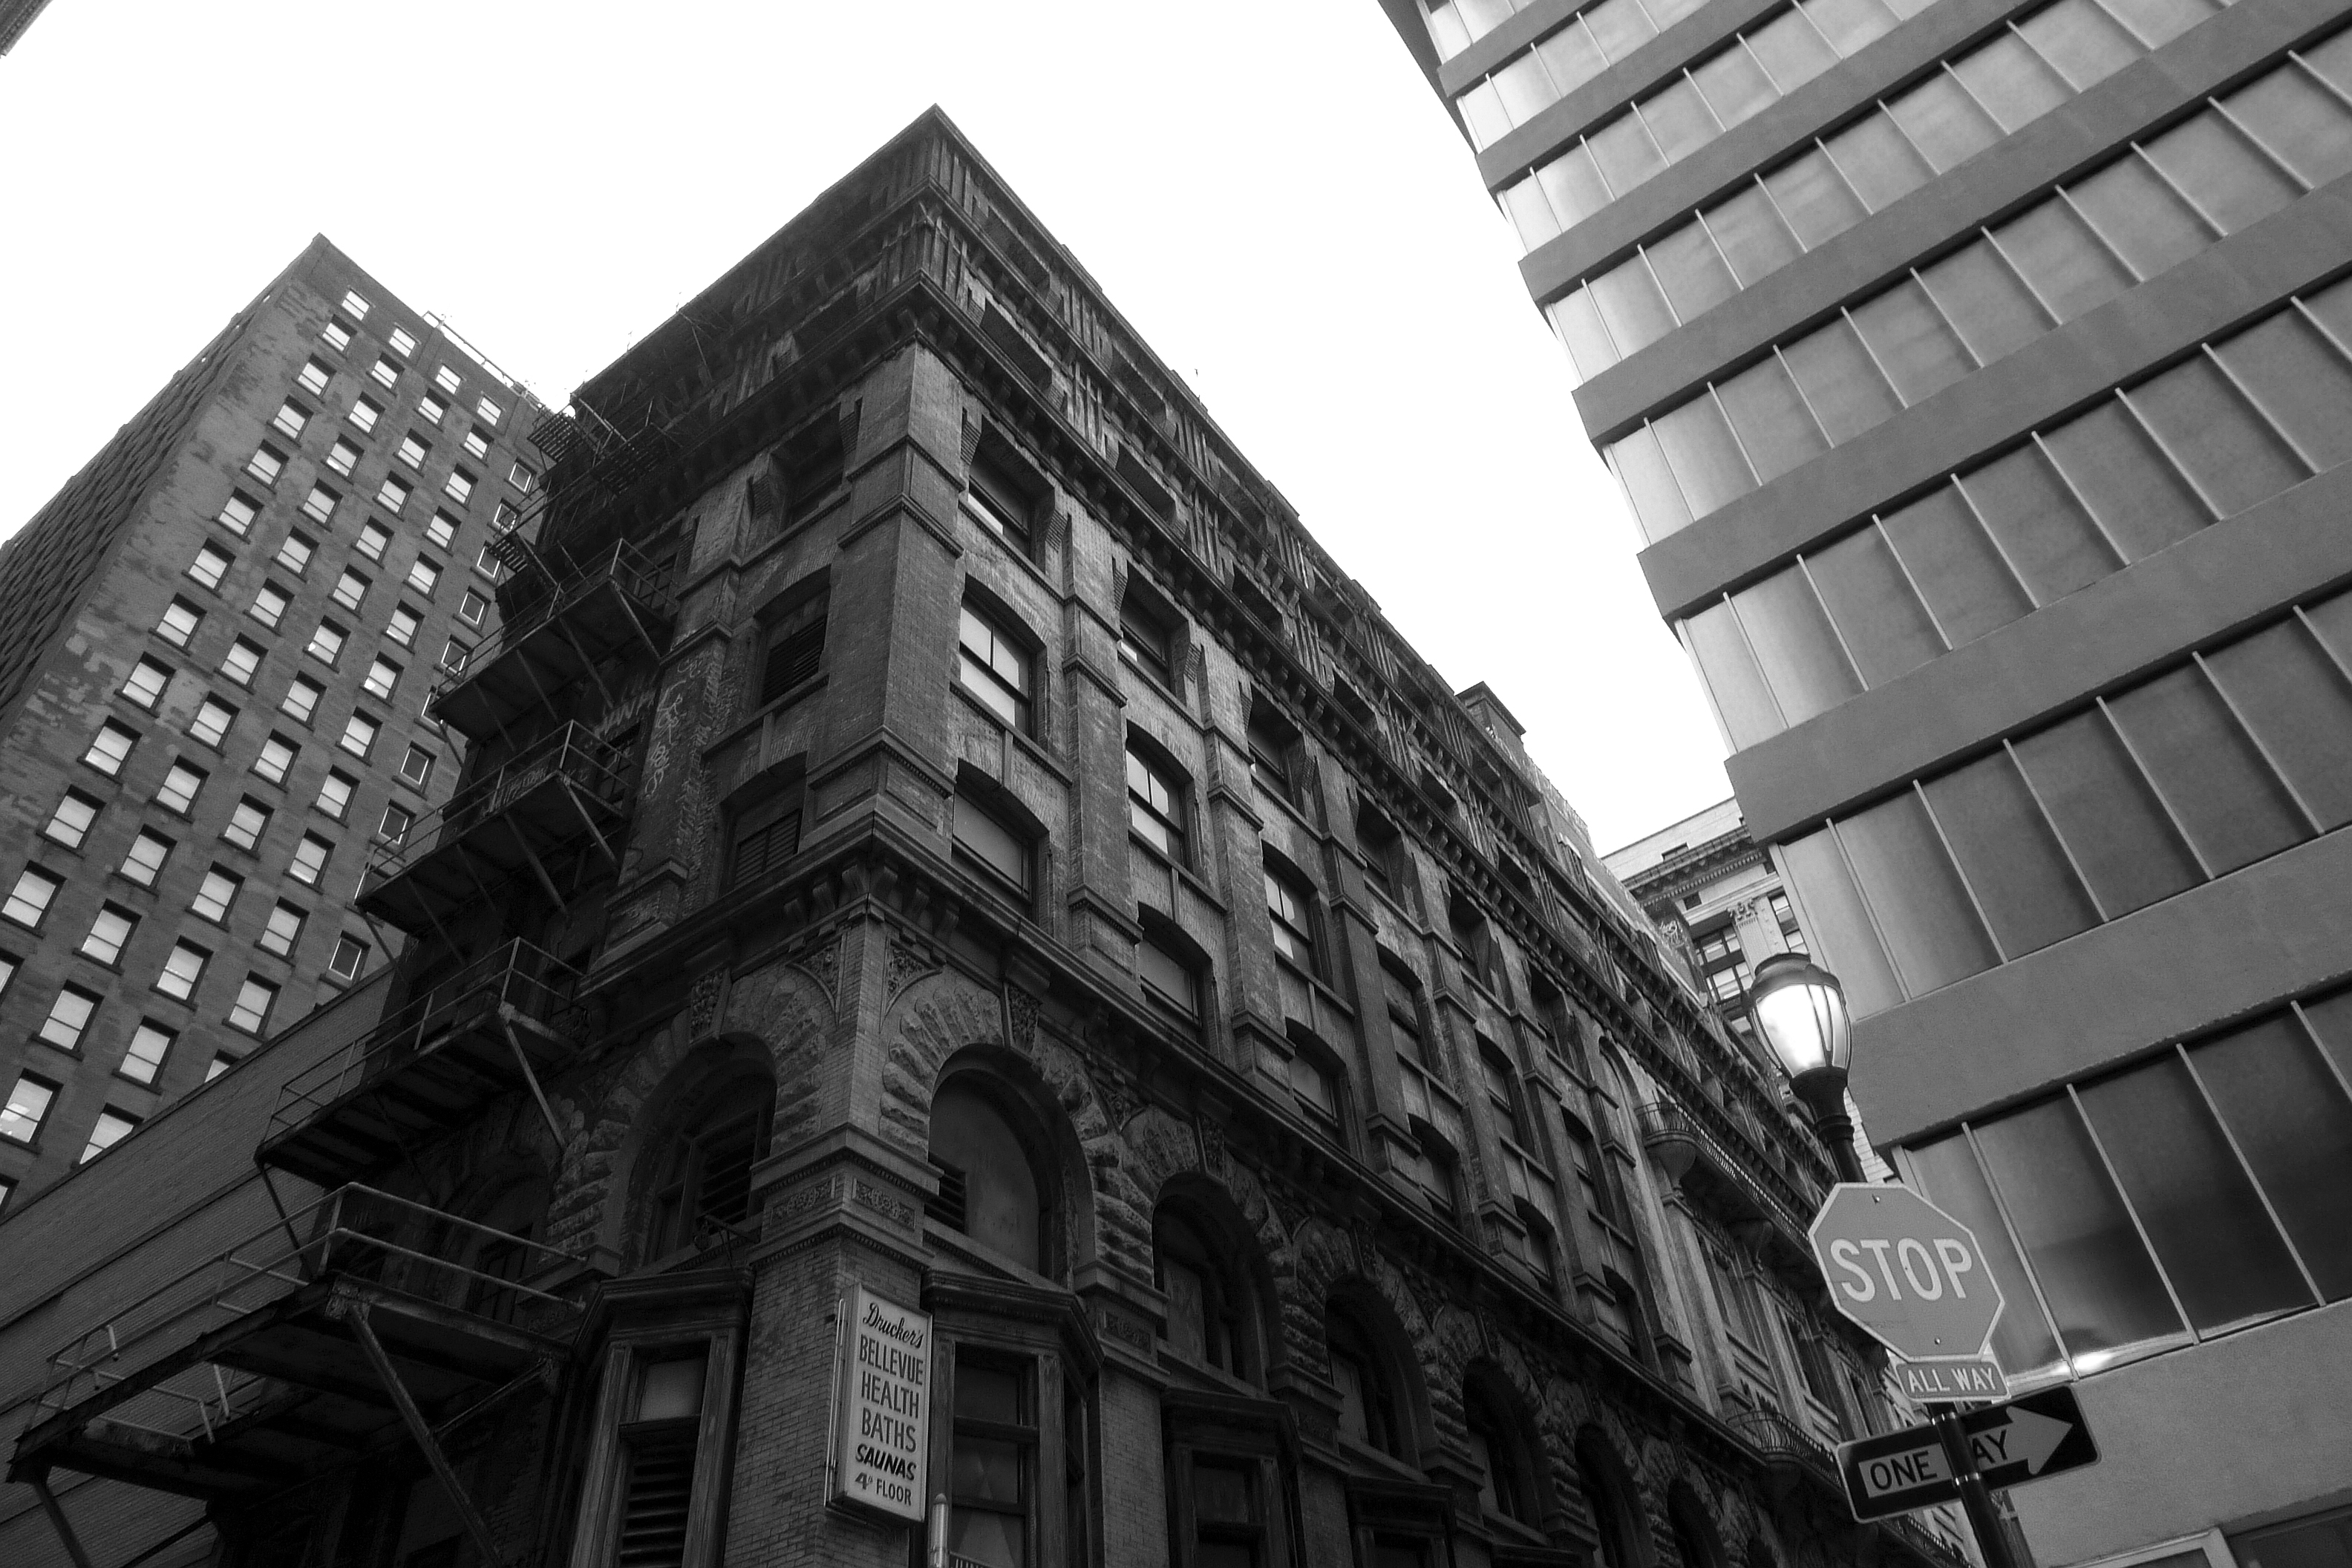
black and white, architecture, house, building, skyscraper, downtown, usa, landmark, facade, black, monochrome, tower block, bw, blackandwhite, blackwhite, sw, schwarzweiss, schwarzweis, us, schwarzweissfotografie, schwarzweisfotografie, amerika, philadelphia, metropolis, urban area, monochrome photography